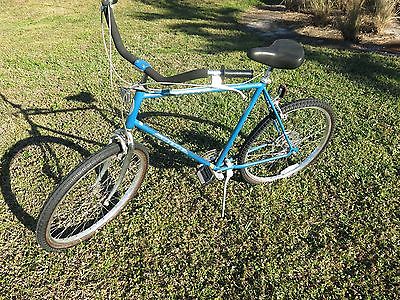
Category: bicycle